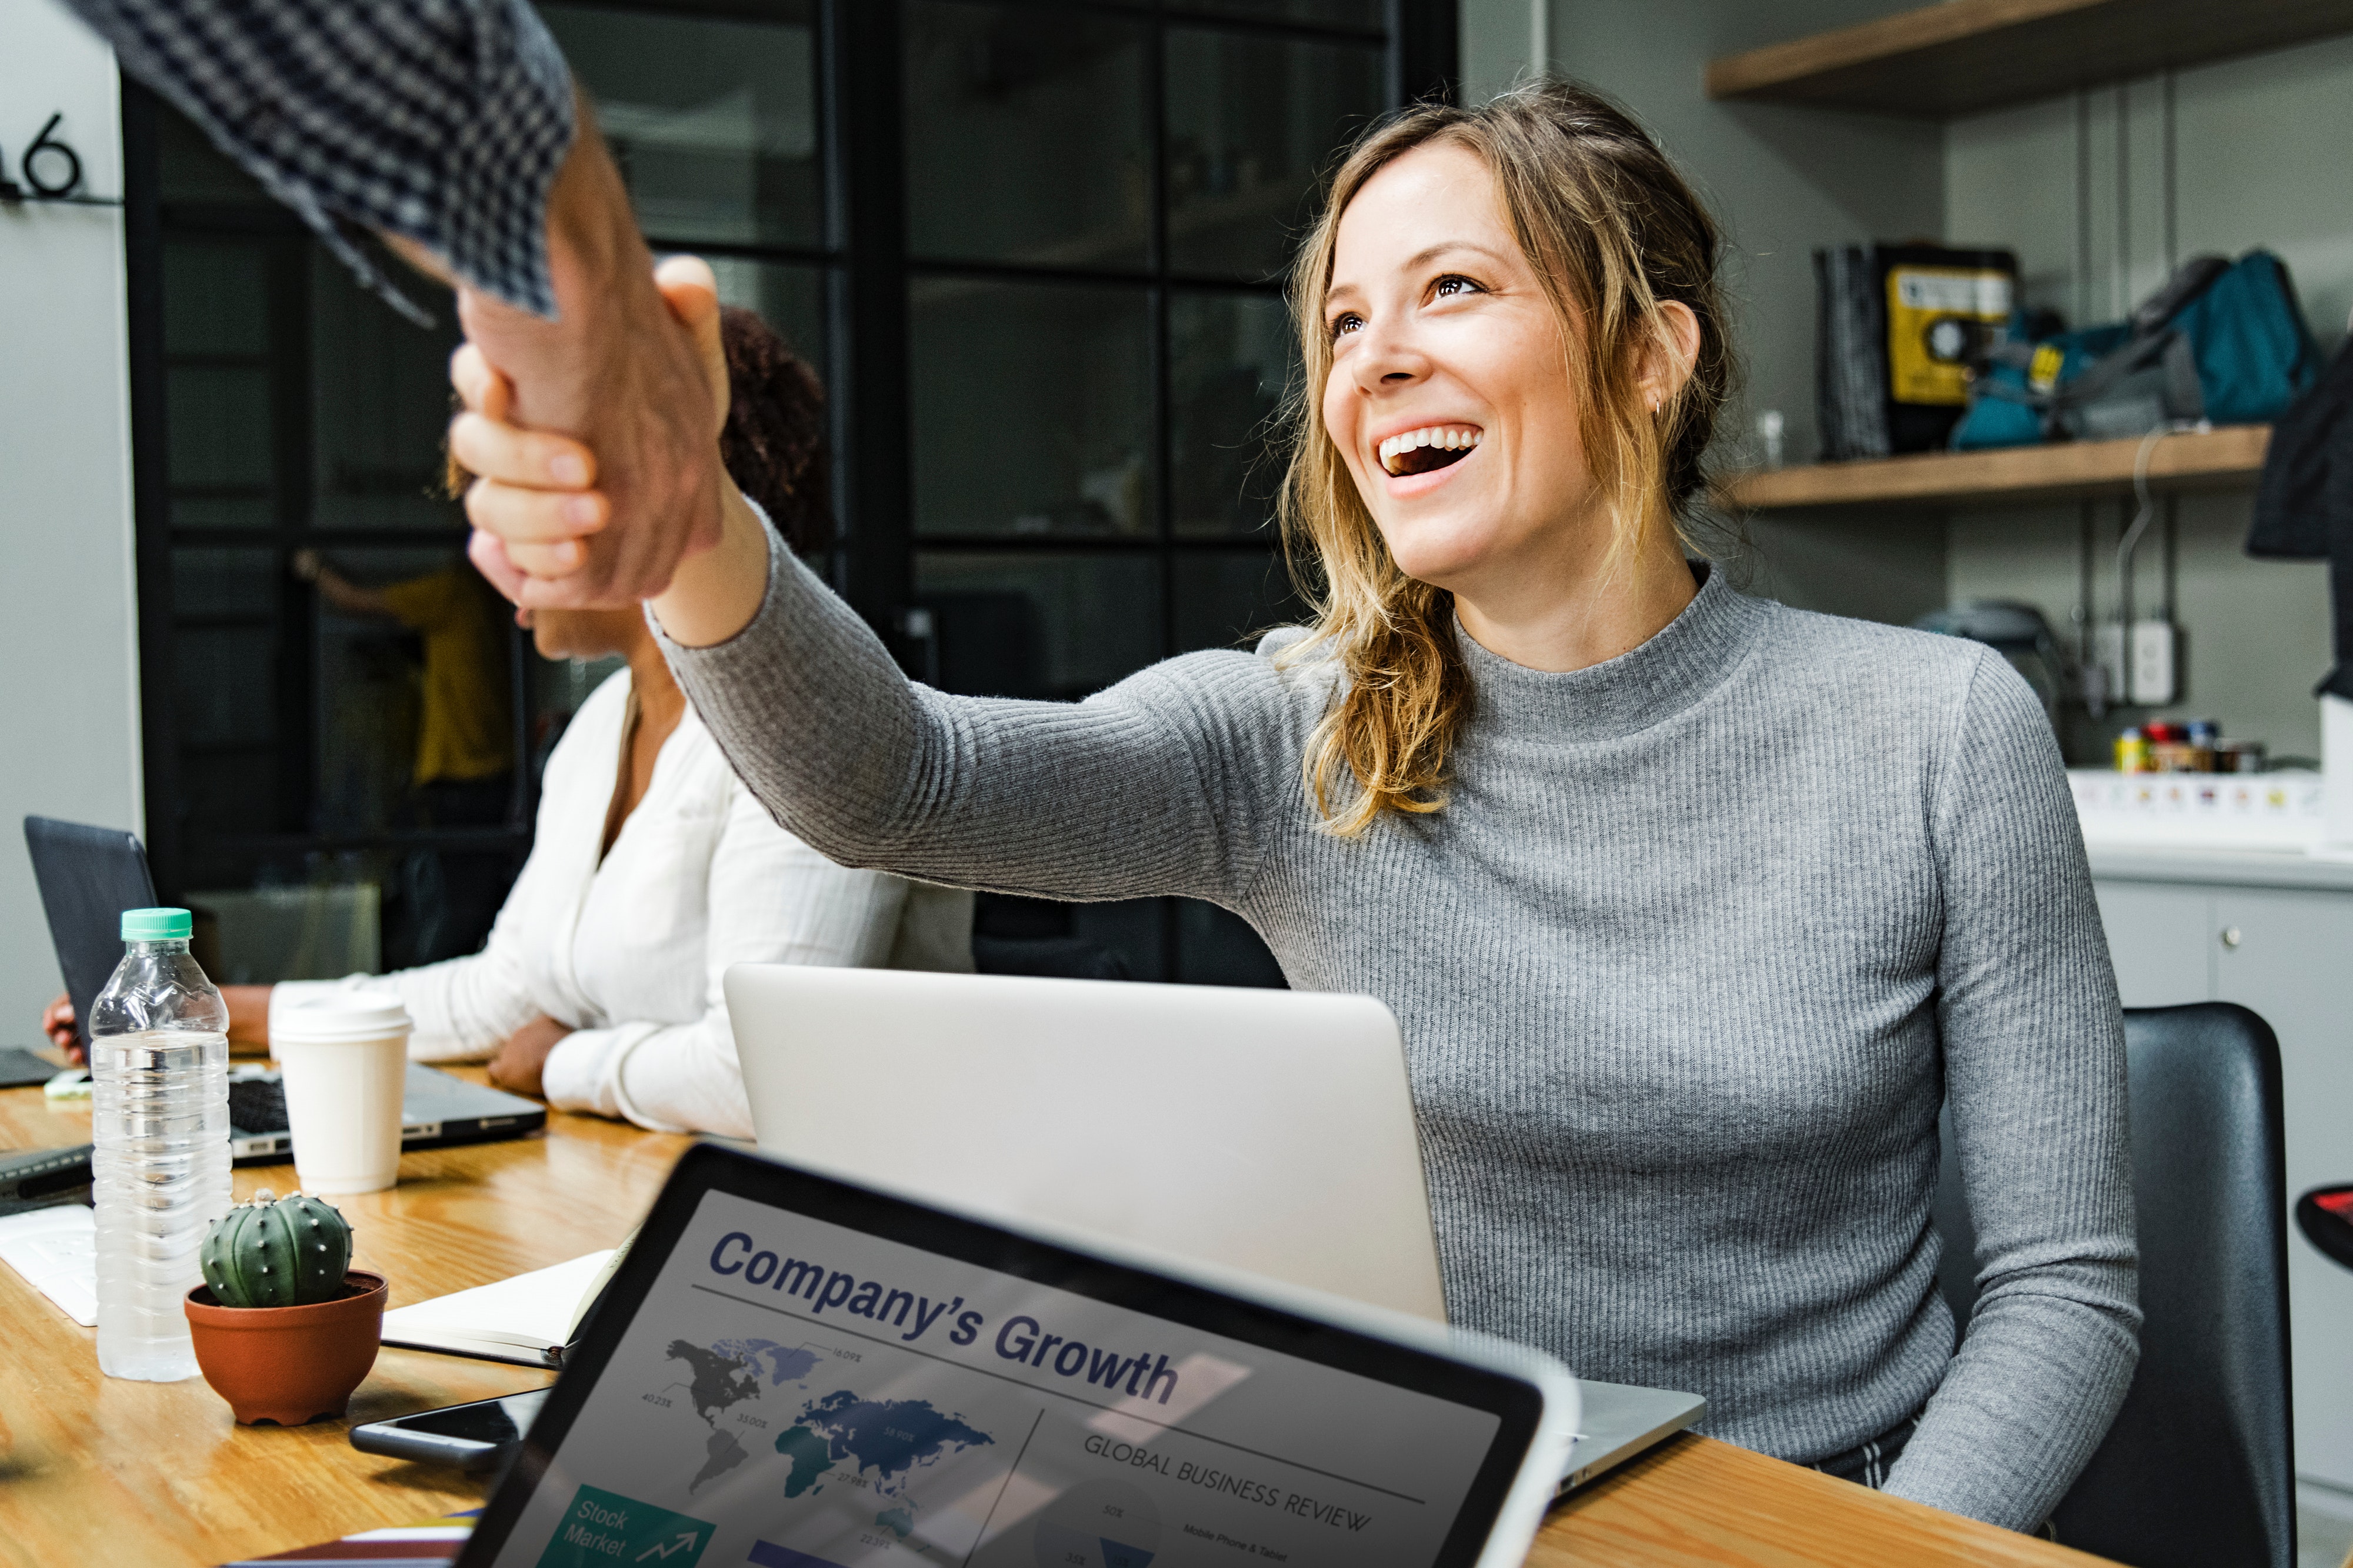
product, job, technology, electronic device, hand, gesture, finger, office, computer, white collar worker, media, employment